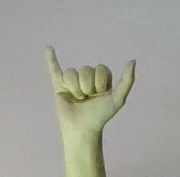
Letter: ya